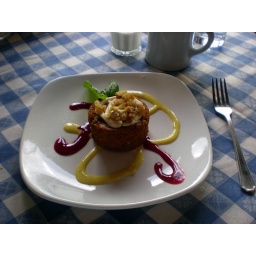
A one-person carrot cake at Nathan's, a bar and restaurant in the Georgetown section of Washington, DC.